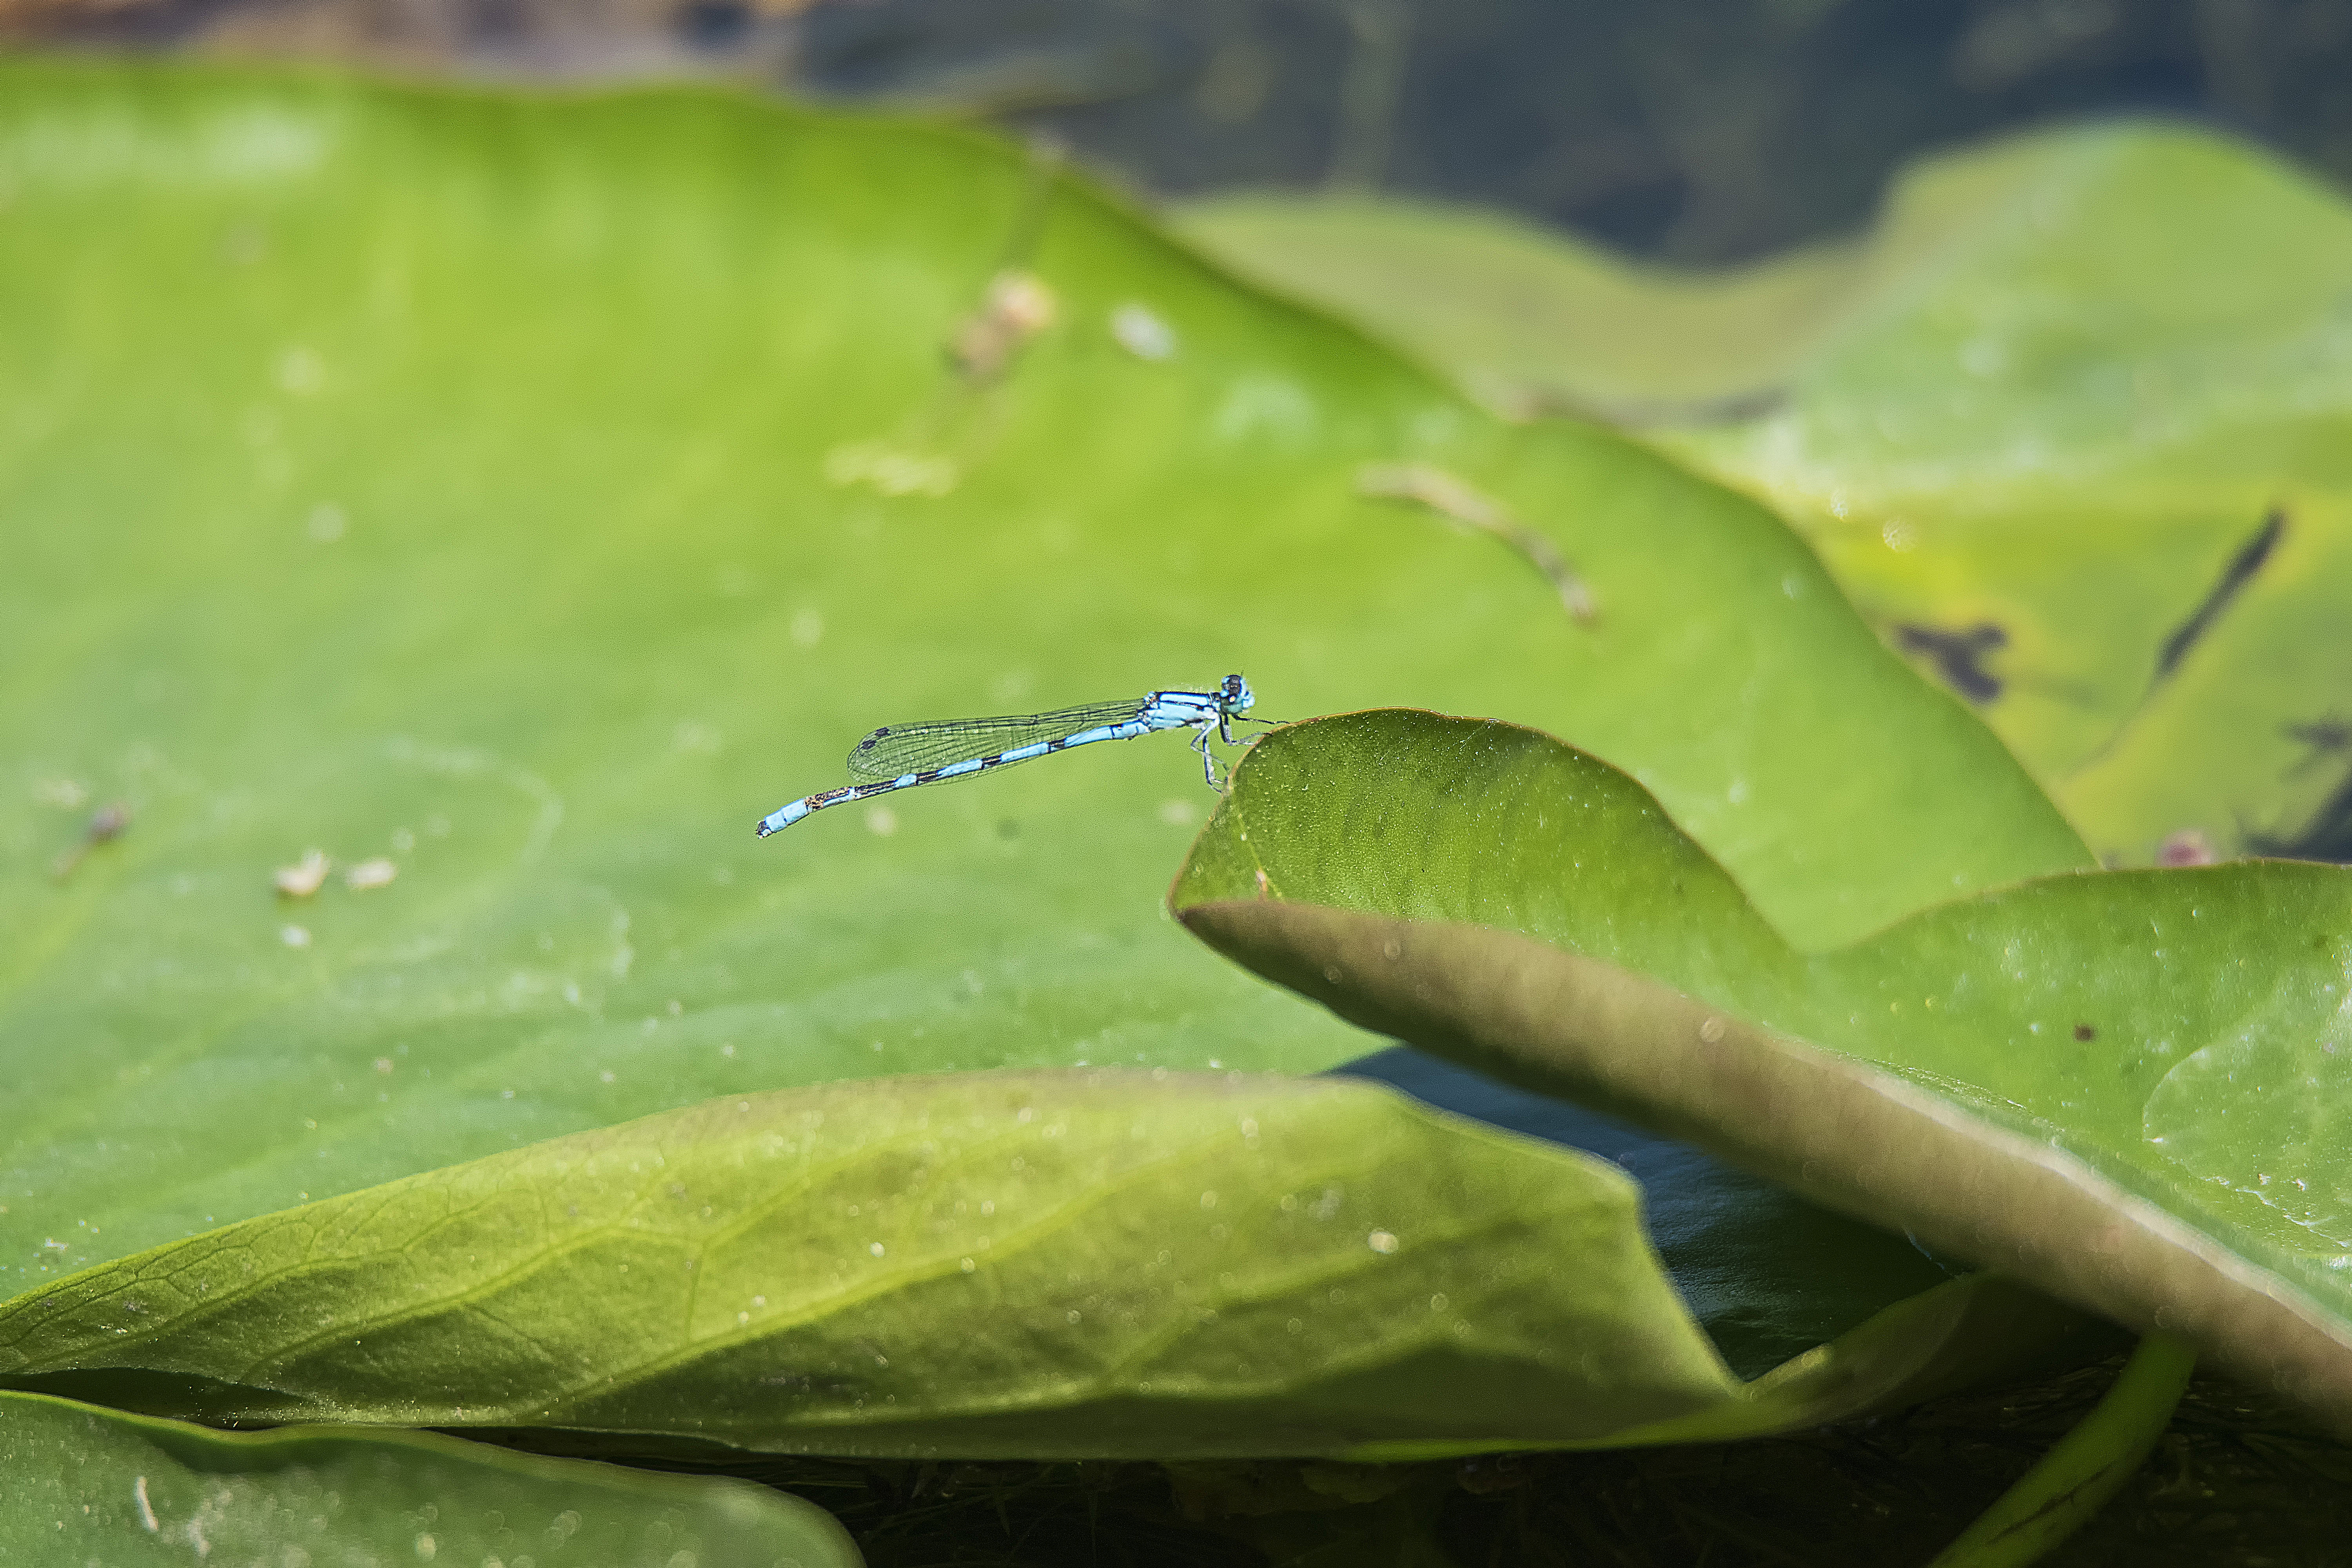
nature, plant, leaf, flower, green, insect, botany, amphibian, flora, fauna, invertebrate, close up, canada, dragonfly, quebec, tropics, sherbrooke, libellule, macro photography, plant stem, moths and butterflies